Rosemarie Nitribitt

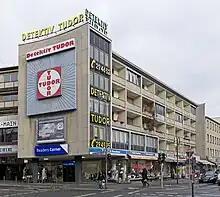
Crime scene in Frankfurt, Stiftstraße 36 (2010)

On 1 November 1957, she was found dead in her apartment in Frankfurt, Stiftstraße 36. Her death was alleged to have occurred three days earlier. Her body showed signs of strangulation and a head wound.